Izatha acmonias

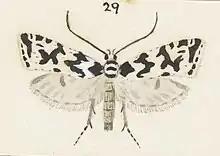
Illustration of male.

"I. acmonias" can be confused with "I. katadiktya" as the latter species overlaps with the southern part of "I. acmonias"' range. "I. acmonias" is also unlikely to be distinguishable on external characteristics from either "I. lignyarcha" or "I. picarellas" however the species may be distinguished by the male genital characters as well as by their geographical location.